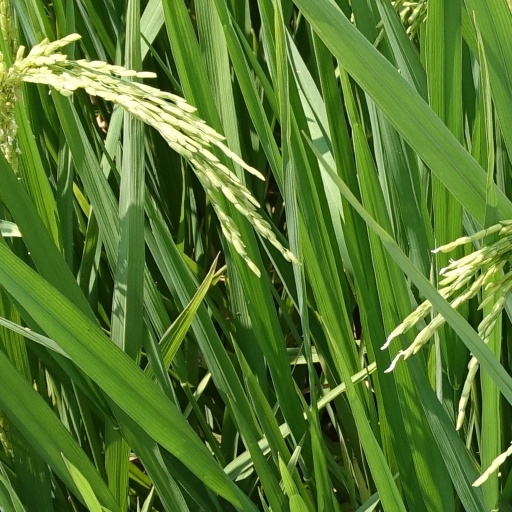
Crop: rice